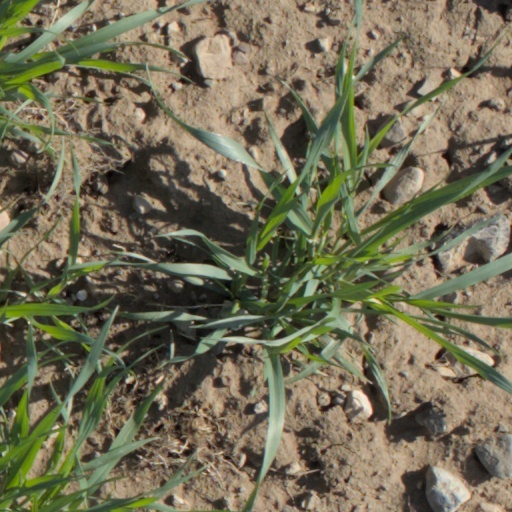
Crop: wheat